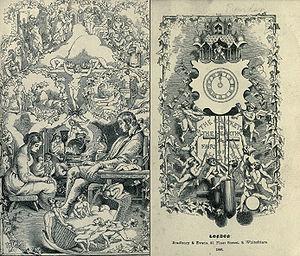
Le Grillon du foyer est une nouvelle de Charles Dickens parue en Angleterre le 20 décembre 1845. C'est le troisième des cinq contes de Noël de Dickens, les autres étant : Un chant de Noël, The Chimes, La Bataille de la vie, The Haunted Man and the Ghost's Bargain ; c'est aussi l'un des plus populaires.